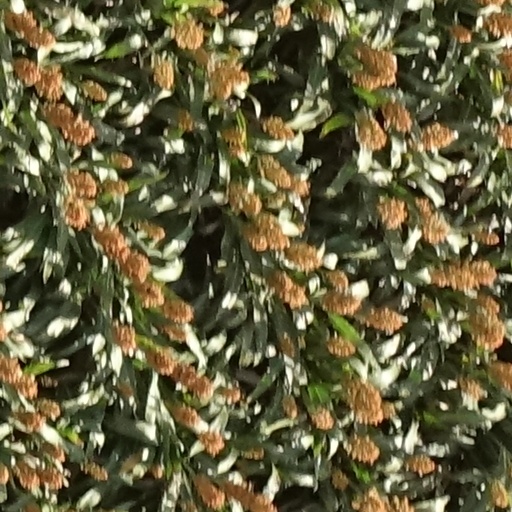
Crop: sorghum